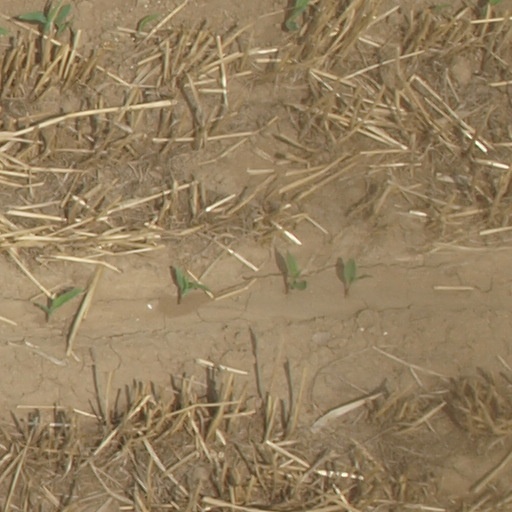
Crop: maize; corn